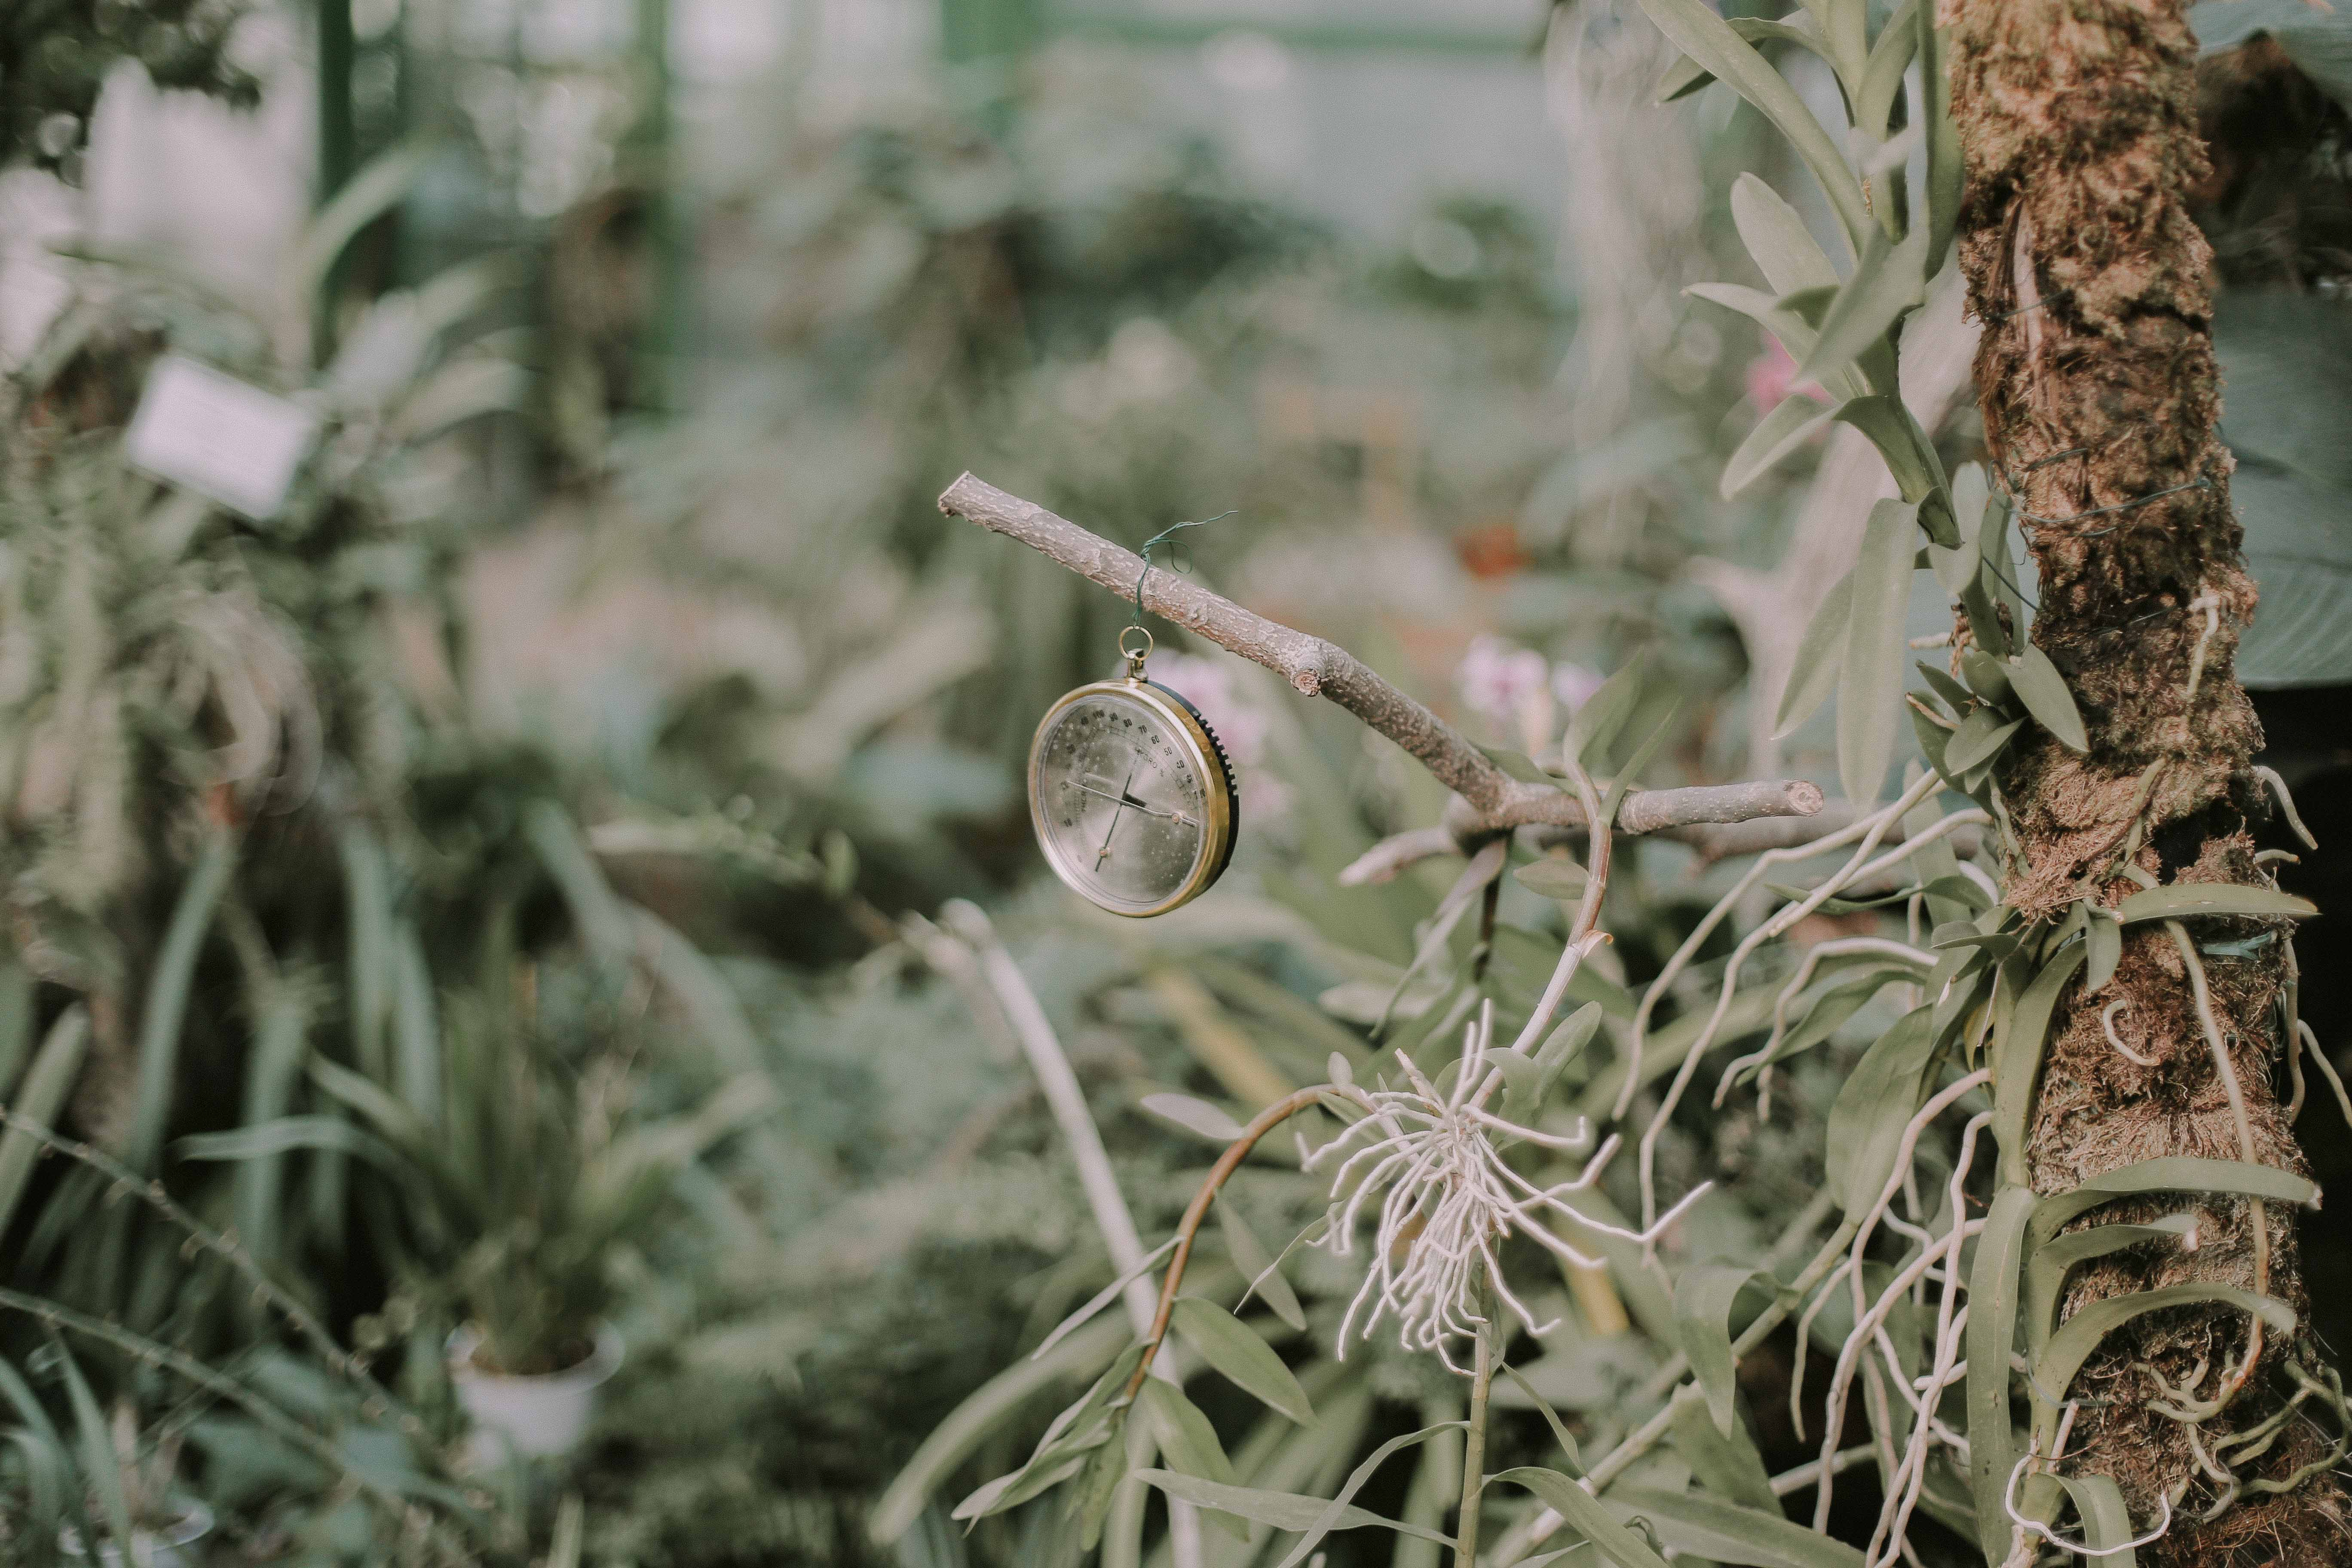
tree, nature, branch, plant, leaf, flower, frost, wildlife, botany, flora, fauna, twig, land plant, thorns spines and prickles